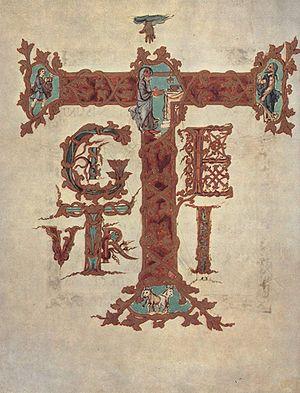
Drogon, également connu sous le nom de Dreux ou Drogo, fils illégitime de Charlemagne, fut évêque de Metz de 823 à 855. Il est le commanditaire du Sacramentaire de Drogon, qui porte son nom.
Une enluminure est une décoration exécutée à la main qui orne un manuscrit. Les techniques de l'imprimerie et de la gravure ont fait presque disparaître l'enluminure ; quelques livres imprimés en sont toutefois décorés.
Metz [mɛs] est une commune française située dans le département de la Moselle, en Lorraine. Préfecture de département, elle fait partie, depuis le 1ᵉʳ janvier 2016, de la région administrative Grand Est, dont elle accueille les assemblées plénières. Metz et ses alentours, qui faisaient partie des Trois-Évêchés de 1552 à 1790, se trouvaient enclavés entre la Lorraine ducale et le duché de Bar jusqu'en 1766. Par ailleurs, la ville a été de 1974 à 2015 le chef-lieu de la région de Lorraine.
L’art carolingien s’étend sur une période de 120 ans entre 780 et 900, pendant le règne de Charlemagne et ses héritiers directs, habituellement connue en tant que renaissance carolingienne. Pour la première fois, les rois d’Europe du Nord ont joué le rôle de mécène pour l’art romain, mélangeant formes classiques et germaniques, et insufflant des innovations dans le dessin des figurines, qui servira de modèle pour l’avènement de l’art roman et gothique dans l’Ouest.